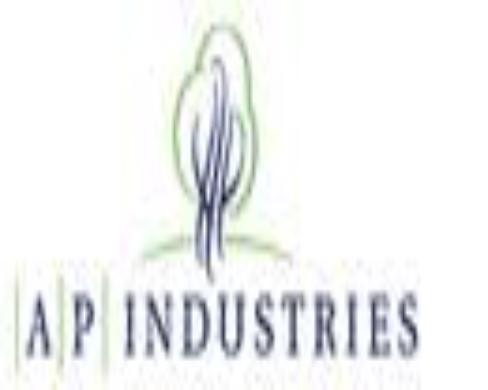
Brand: AP Industries
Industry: Others